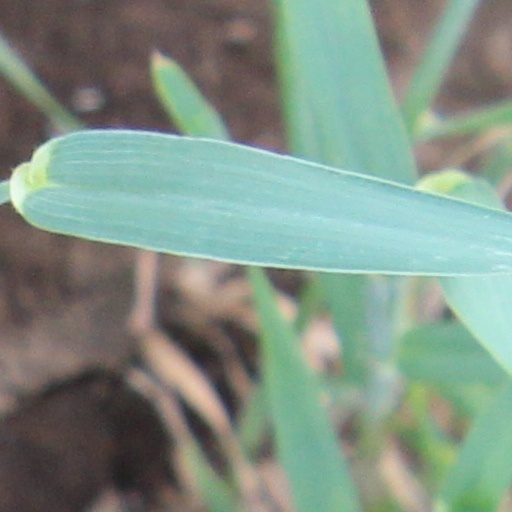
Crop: wheat